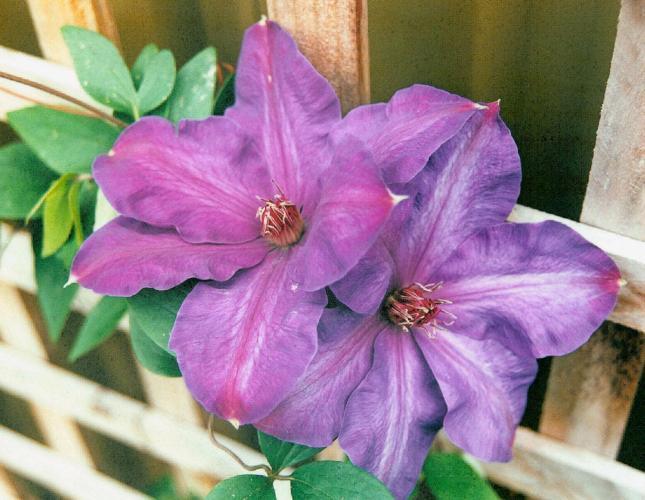
Label: clematis